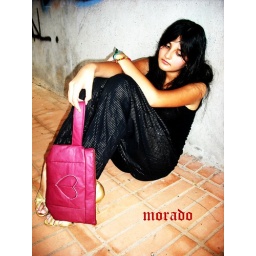
vinyl clutch with pleats on the front an cute heart.hair, photo,makeup and bag by Veronica Eggleston